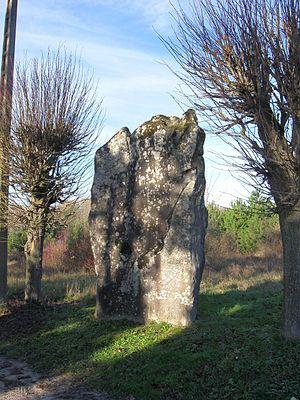
Menhir dit La pierre droite à Écuelles. (Seine-et-Marne, région Île-de-France).
Cet article recense les monuments historiques français classés en 1889.
La Pierre Droite, appelée aussi menhir d'Écuelles ou Pierre aux Couteaux est un menhir situé sur la commune d'Écuelles dans le département de Seine-et-Marne.
Moret-Loing-et-Orvanne est, depuis le 1ᵉʳ janvier 2017, une commune nouvelle française située en Seine-et-Marne en région Île-de-France